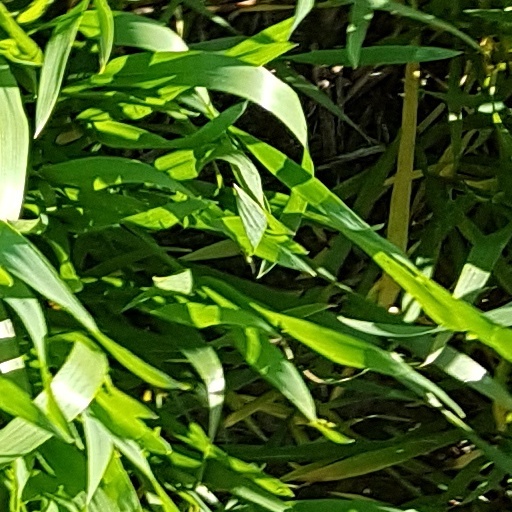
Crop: wheat